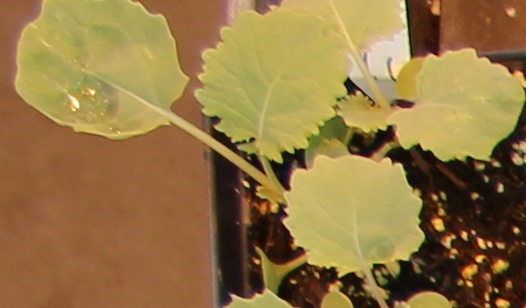
Label: Canola